Atlético Madrileño

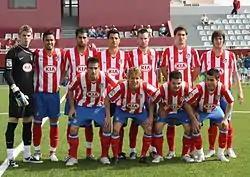
Atlético Madrid B before a game in 2009

The entire 2000s were spent in the third level, but several players continued to make the transition to the first team, including the likes of David de Gea, Álvaro Domínguez, Antonio López, Gabi, Mario Suárez, Koke, Ignacio Camacho, Saúl Ñíguez, Thomas Partey and Lucas Hernandez.